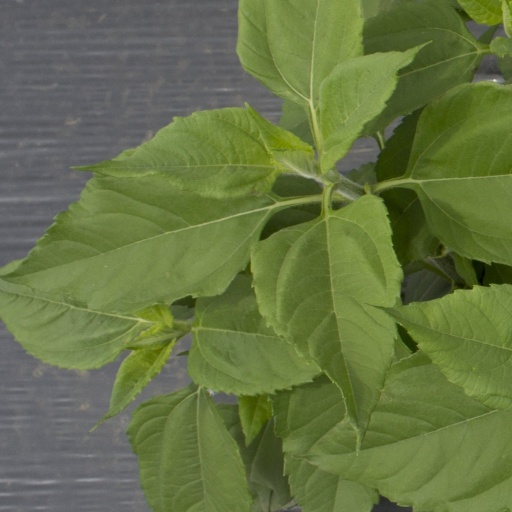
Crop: Jerusalem artichoke